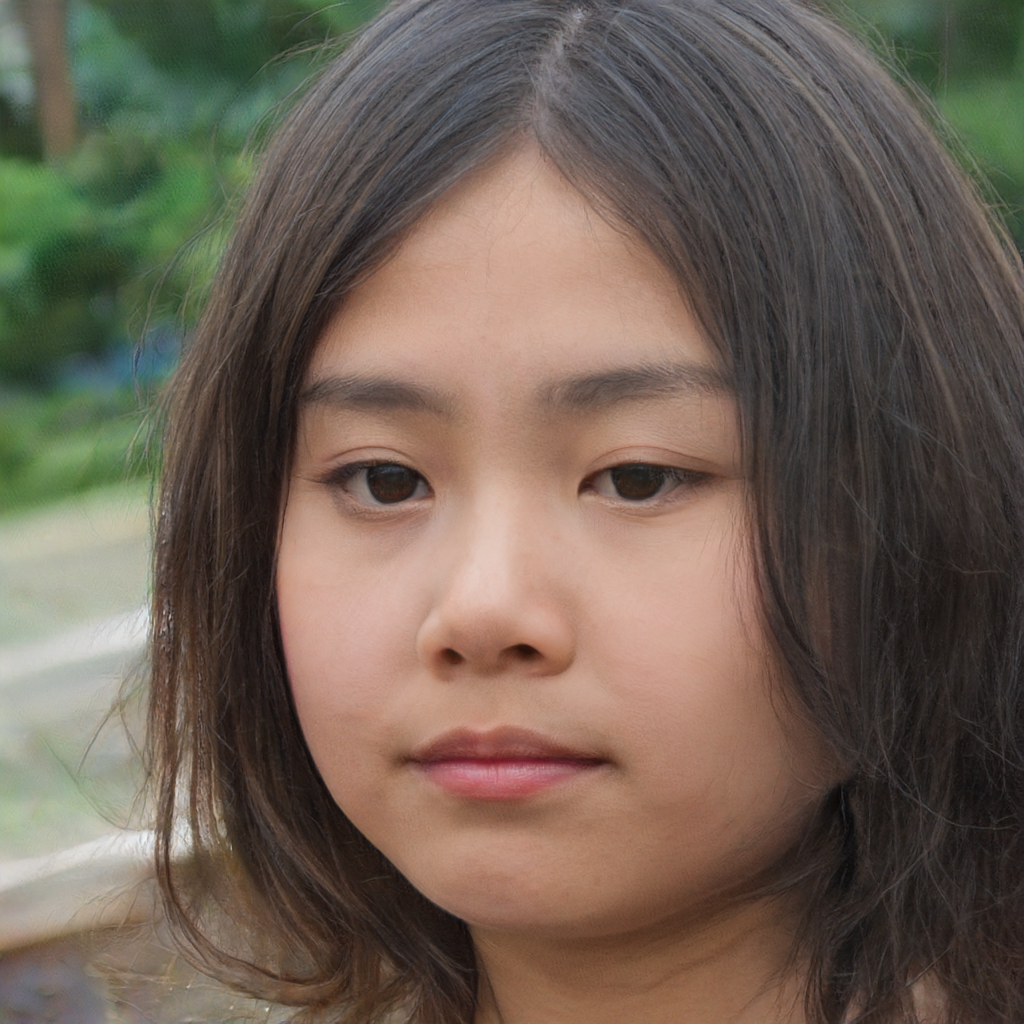
Label: Colored